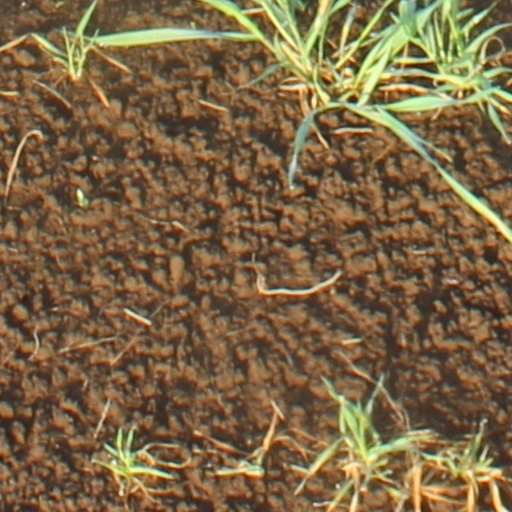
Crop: wheat